First Persian invasion of Greece

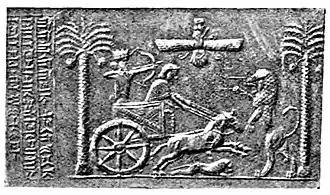
Seal of King Darius the Great hunting in a chariot, reading "I am Darius, the Great King", in Old Persian, Elamite and Babylonian. British Museum.

The main source for the Greco-Persian Wars is the Greek historian Herodotus. Herodotus, who has been called the 'Father of History', was born in 484 BC in Halicarnassus, Asia Minor (then under Persian overlordship). He wrote his 'Enquiries' (Greek—"Historia"; English—"(The) Histories") around 440–430 BC, trying to trace the origins of the Greco-Persian Wars, which would still have been relatively recent history (the wars finally ending in 450 BC). Herodotus's approach was entirely novel, and at least in Western society, he does seem to have invented 'history' as we know it. As the British author Tom Holland has it: "For the first time, a chronicler set himself to trace the origins of a conflict not to a past so remote so as to be utterly fabulous, nor to the whims and wishes of some god, nor to a people's claim to manifest destiny, but rather explanations he could verify personally."